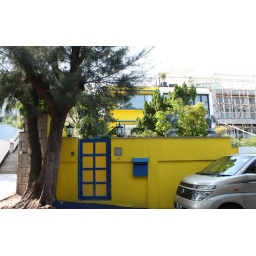
yellow and blue house in Shek O